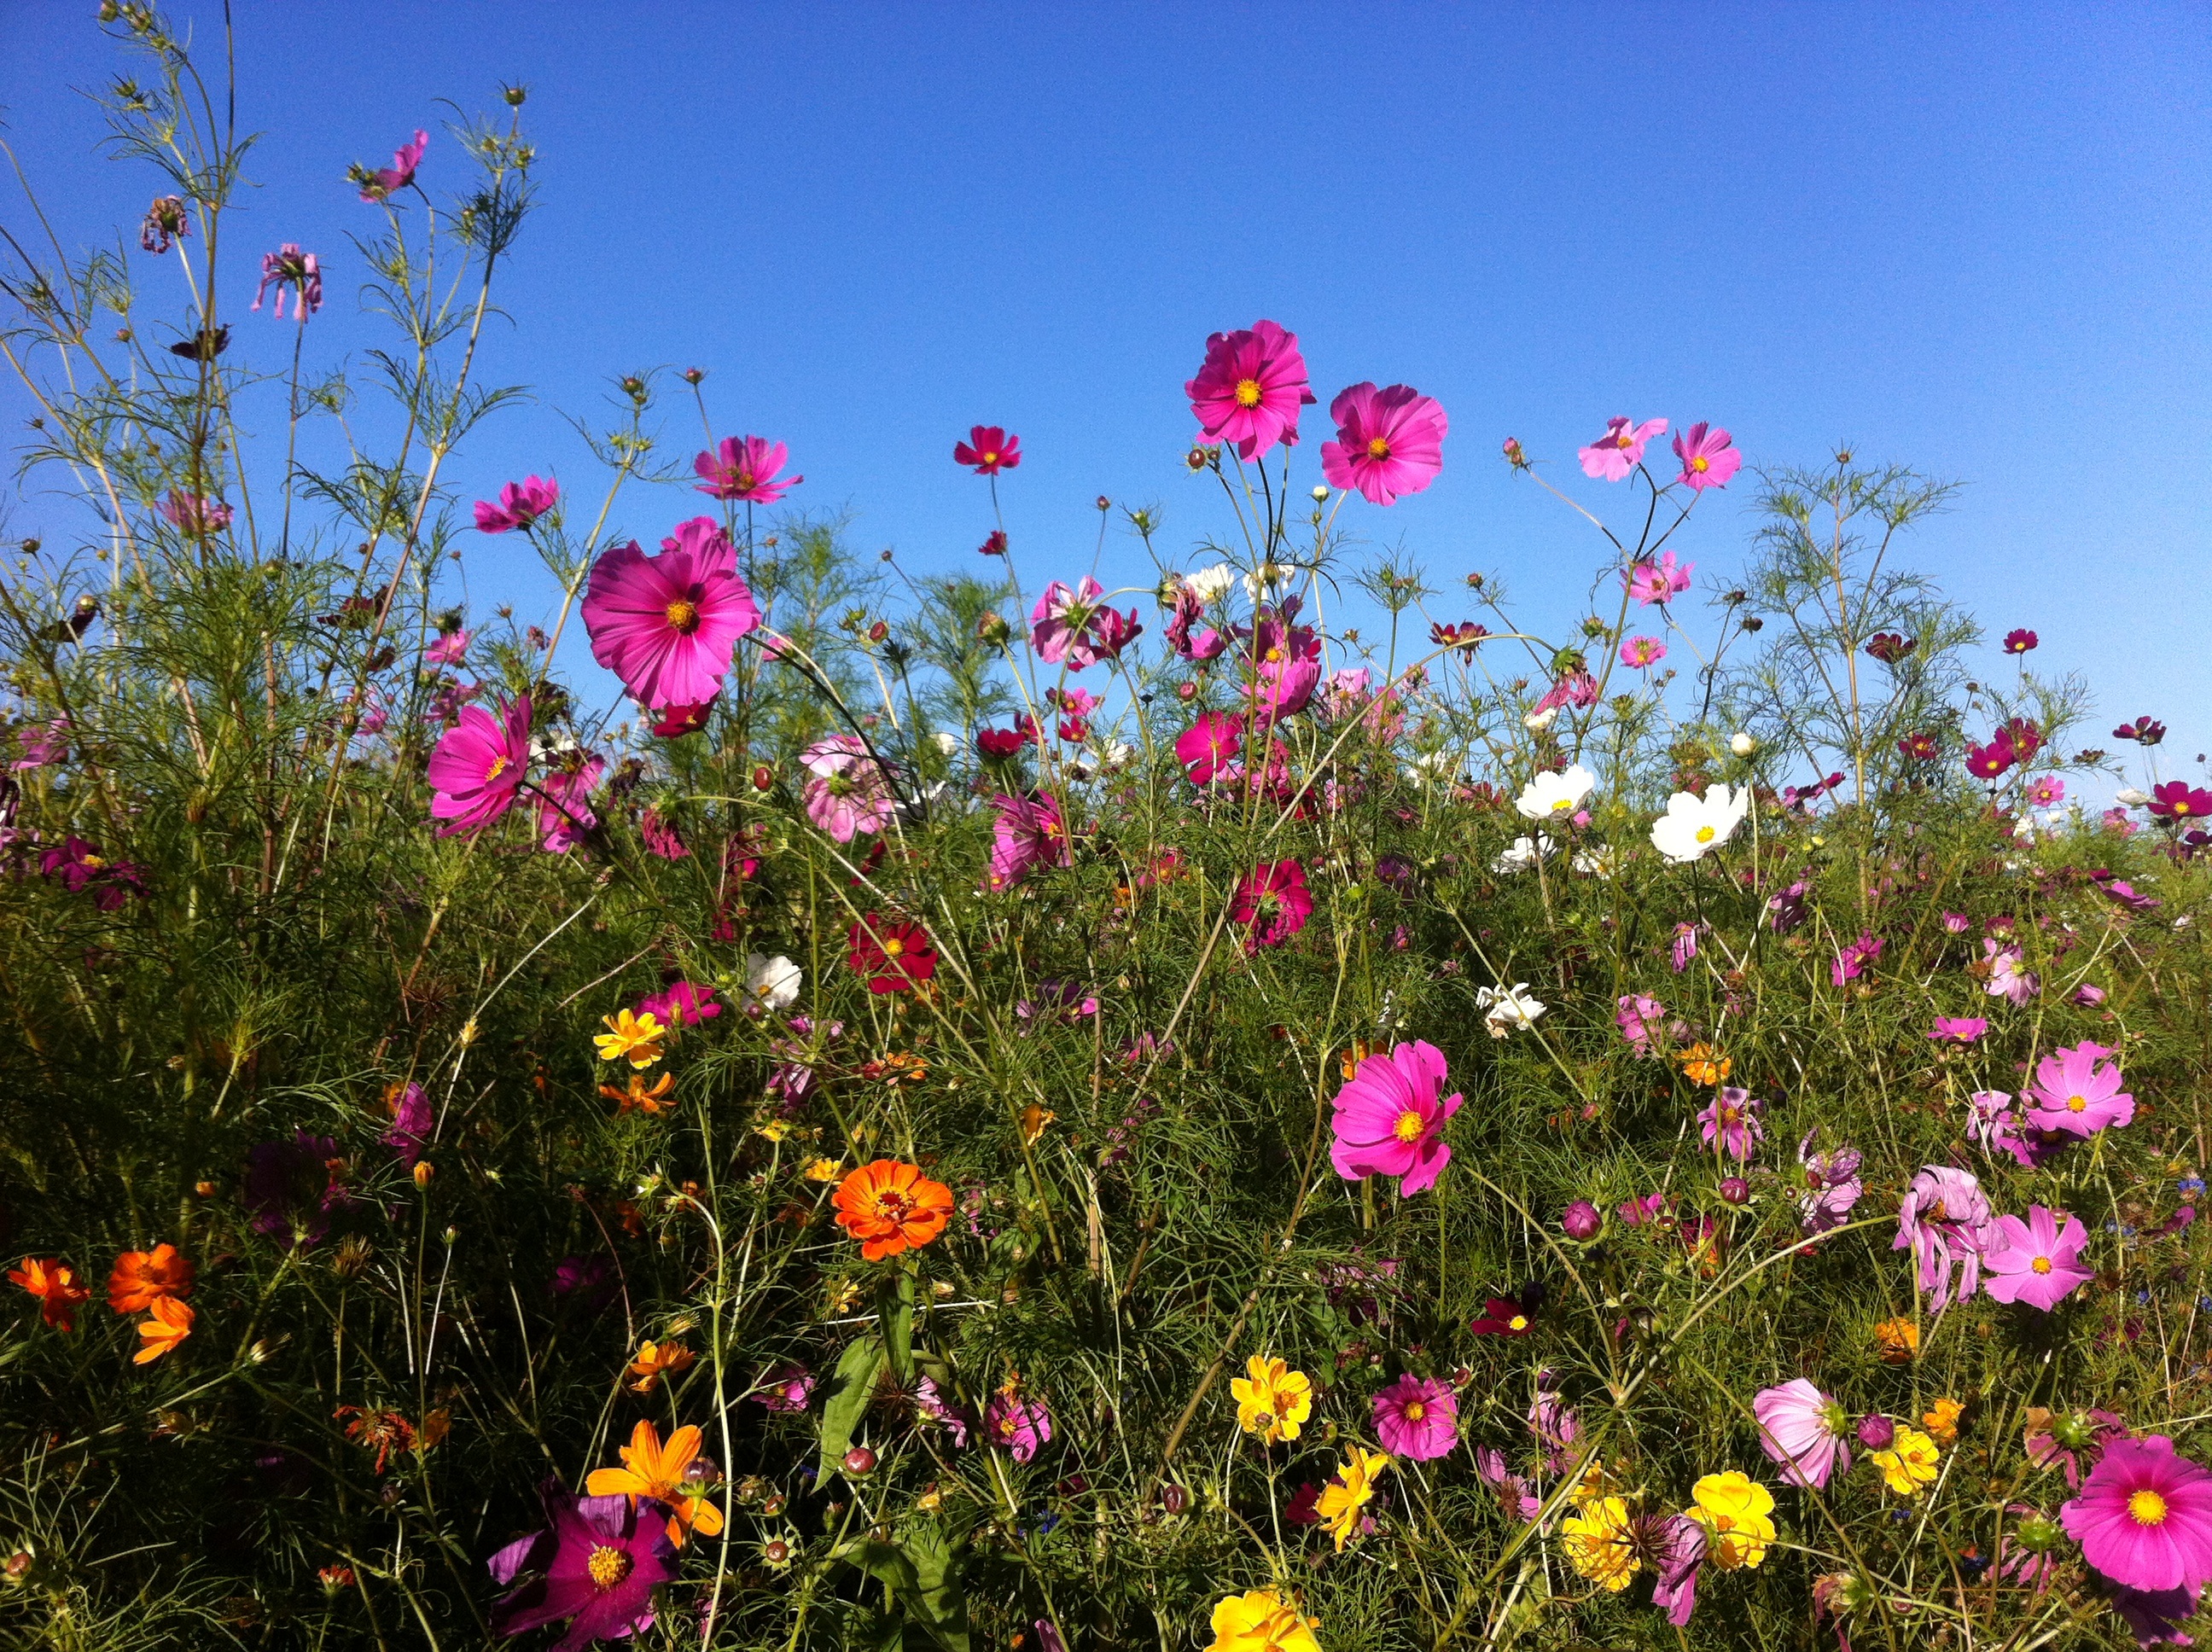
plant, field, meadow, prairie, cosmos, flower, petal, summer, flora, wildflower, flowers, grassland, summer flowers, flowering plant, daisy family, annual plant, land plant, garden cosmos